Supergod

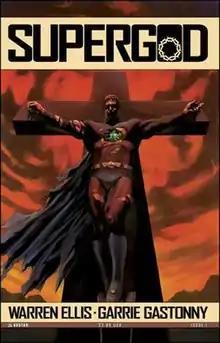
"Supergod" issue 1 (November 2009)

Supergod is a 5-issue comic book limited series created by Warren Ellis, published by Avatar Press, with art by Garrie Gastonny. Issue 1 was released in November 2009.